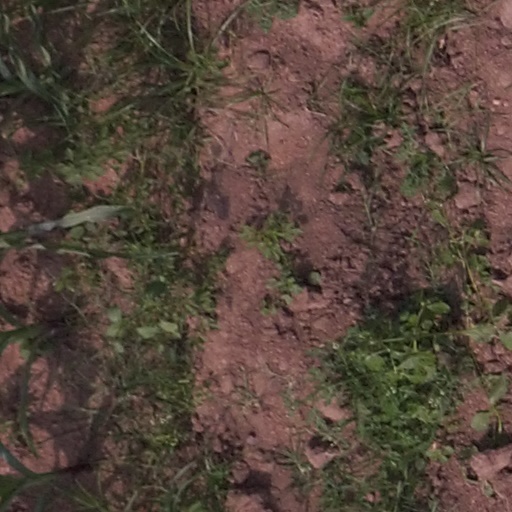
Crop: maize; corn